Bochov

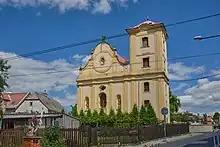
Church of Saint Michael the Archangel

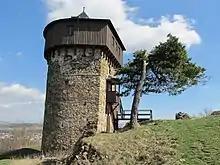
Tower of the Hartenštejn Castle

The main landmark of Bochov is the Church of Saint Michael the Archangel. It was built in the late Gothic style in the 15th century and rebuilt ito its present early Baroque form in 1666–1667, after it was damages by a fire. In the 18th century, further modifications were made.